Ben Morgan

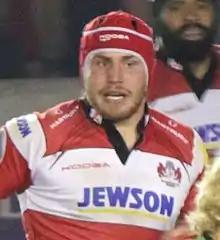
Morgan playing for Gloucester Rugby in 2012

Benjamin John Morgan (born 18 February 1989) is a former England international rugby union player who played number eight for Gloucester.